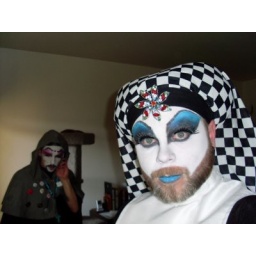
I laugh when I see this one - but that cat tree in the back needs to go.